Joachim Gutkeled

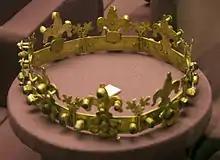
Stephen V's funeral crown

Due to lack of resources and inconsistency of partial information, Joachim's motivation and political goals remained unclear. Historian Tamás Kádár considers personal reasons, perhaps Joachim was afraid of marginalization or was dissatisfied with the office he held. Historian Pál Engel suggests that Joachim Gutkeled planned to force Stephen V to divide Hungary with Ladislaus. Zsoldos argues Joachim played an active role in a widespread conspiracy. Since the late 19th century, several historians considered – including Bálint Hóman and Gyula Kristó – that Ladislaus was abducted and imprisoned with the knowledge and consent of his mother, Queen Elizabeth the Cuman, who wanted to increase real government power alongside her husband, King Stephen V. In this relationship, Joachim was a favourite of Queen Elizabeth. Their goal was to divide the royal power through the affected Ladislaus, and ultimately to exert their influence in the royal council. 20th-century works of fiction hypothesized an adulterous relationship between Queen Elizabeth and Joachim, but no contemporary or later source has stated this. Jenő Szűcs argues that Joachim related to three royal dynasties through his marriage, thus he considered himself a personality, who rightly dictates in the upper sphere of politics.